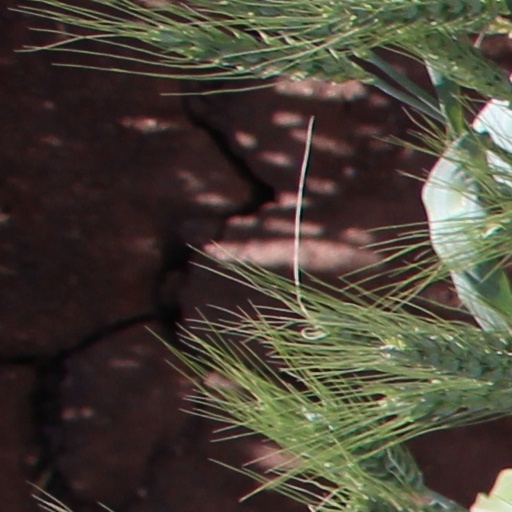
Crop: wheat